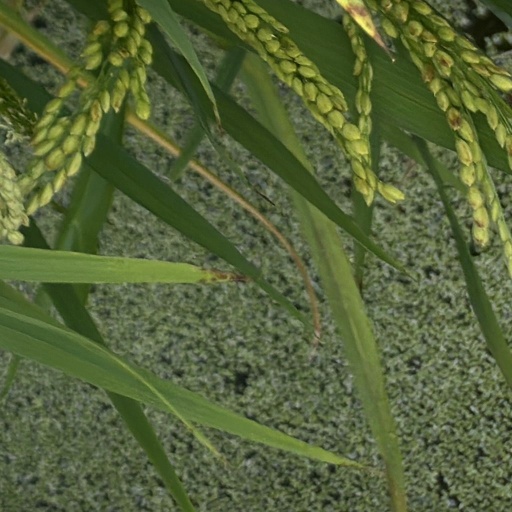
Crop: rice